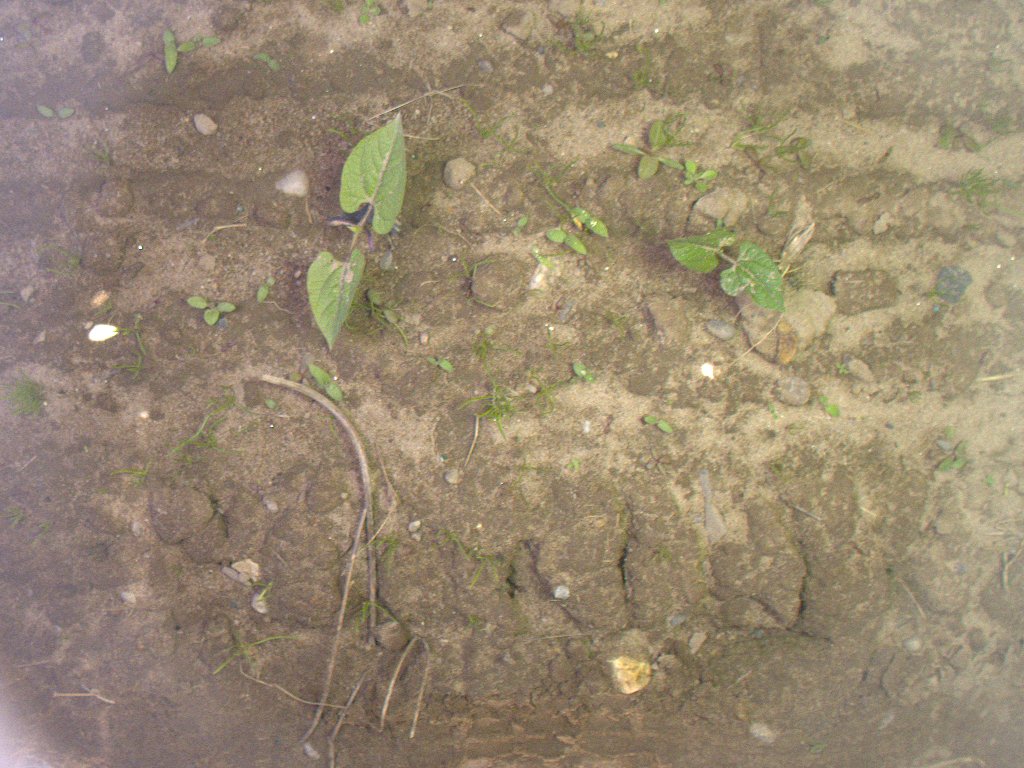
Crop: bean
Objects: bean, stem_bean, stem_bean, bean